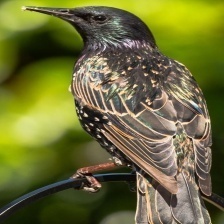
Species: COMMON STARLING
Scientific name: STURNUS VULGARIS